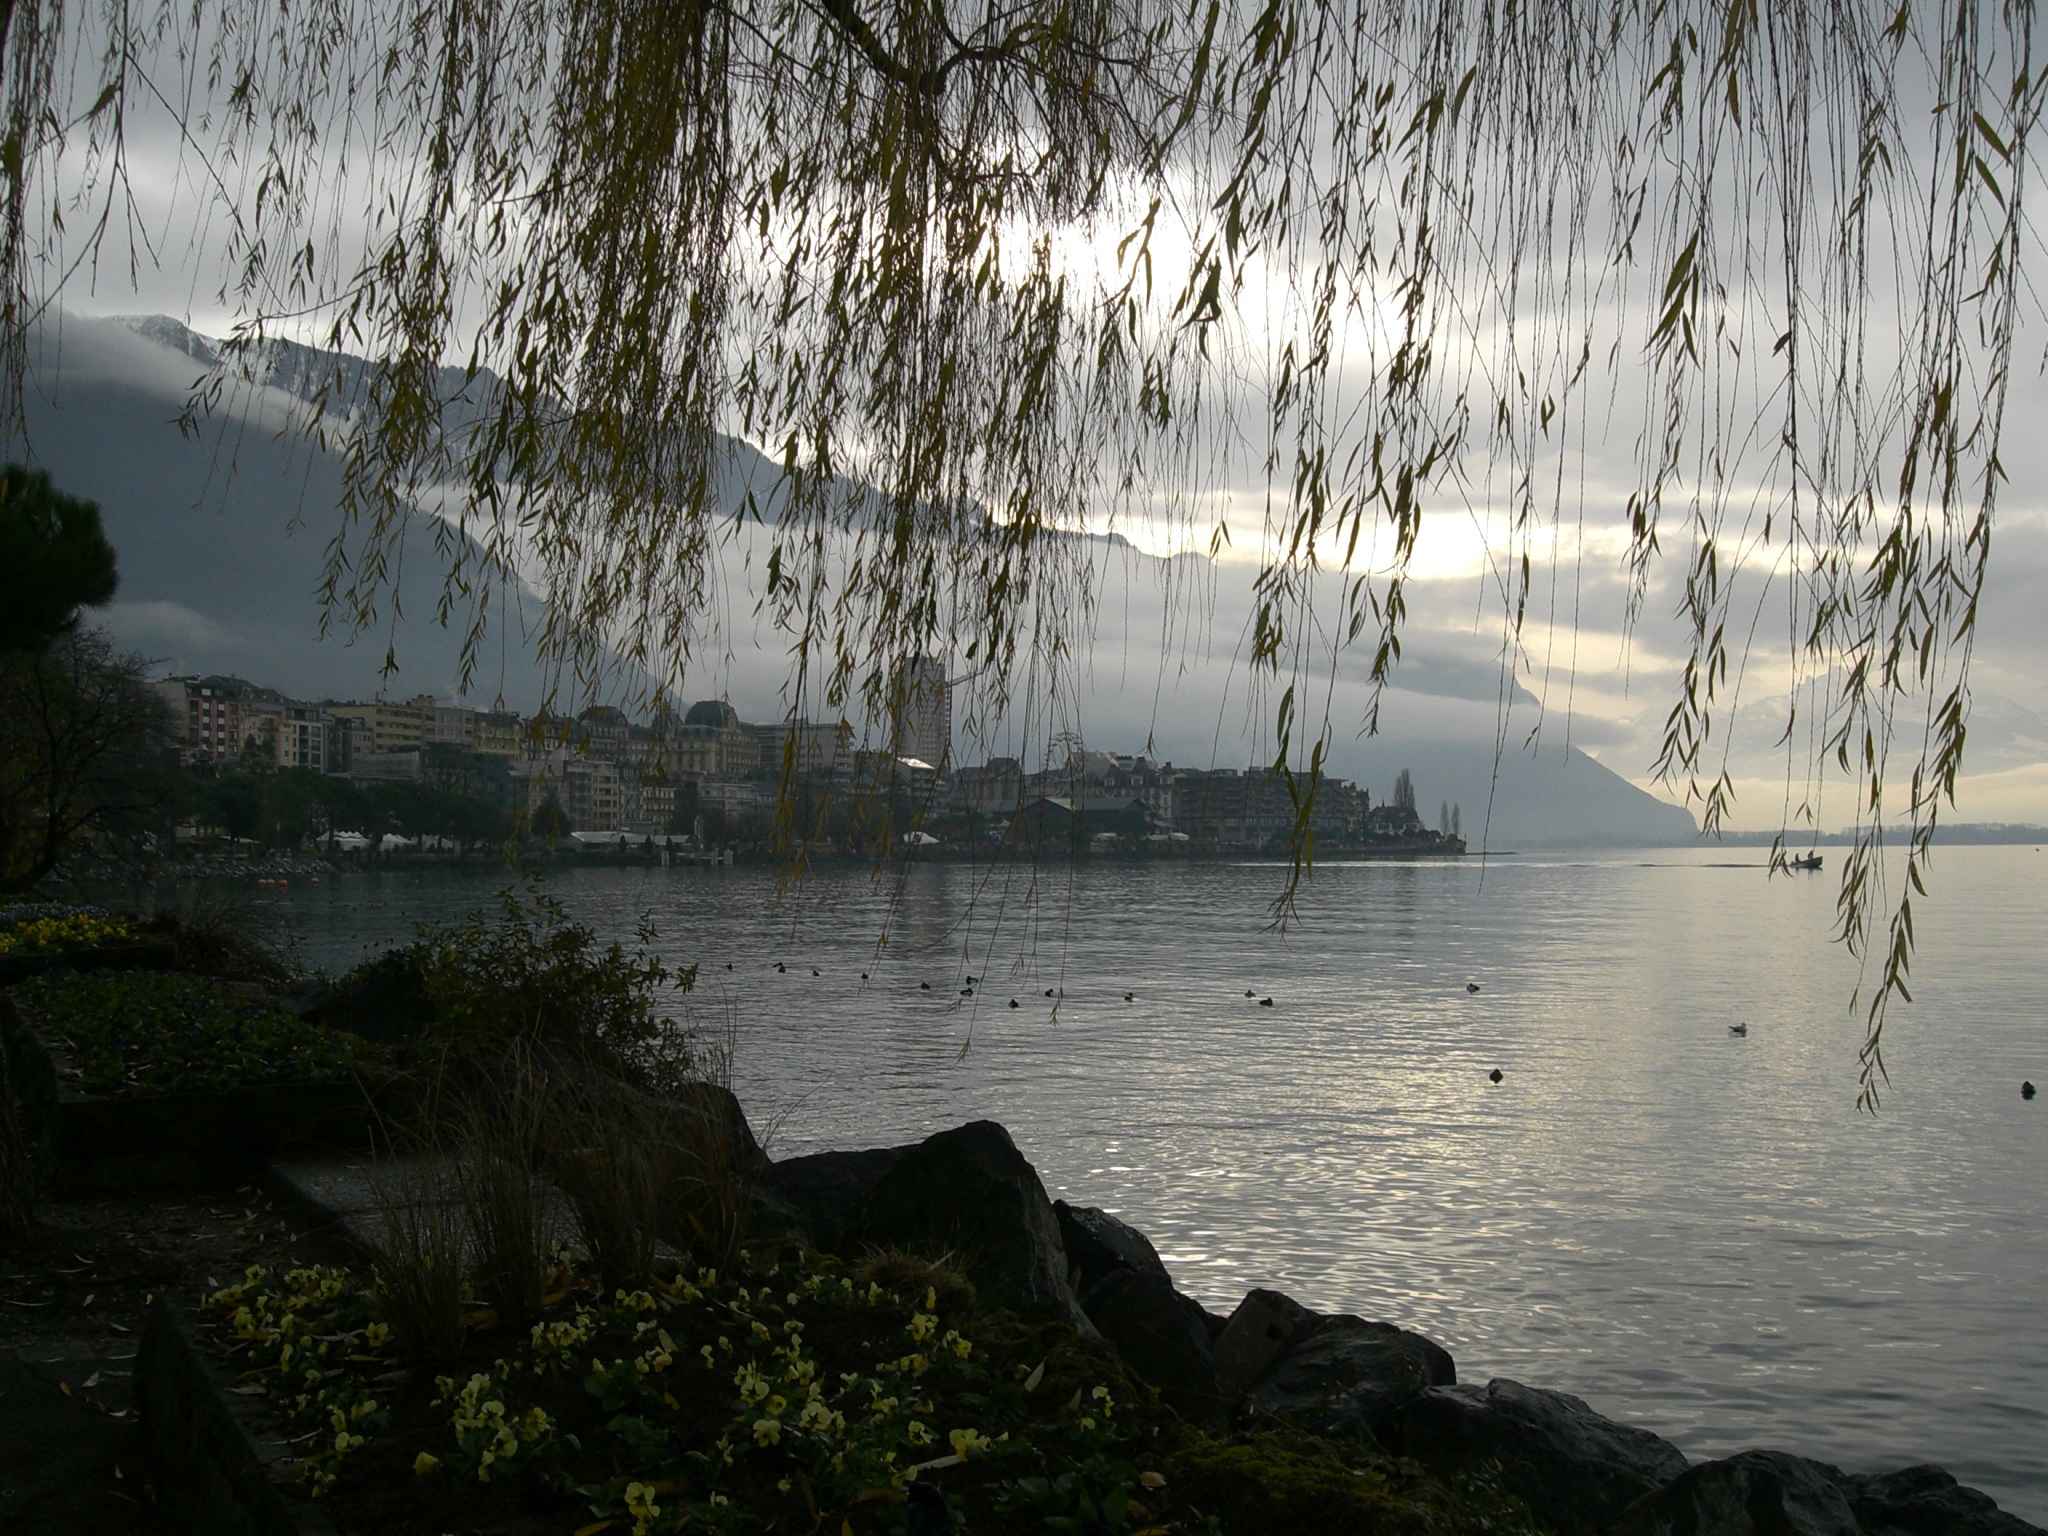
landscape, sea, tree, water, nature, mist, sunlight, morning, lake, river, ice, evening, reflection, body of water, wetland, switzerland, habitat, lake geneva, natural environment, atmospheric phenomenon, montreaux, lake leman